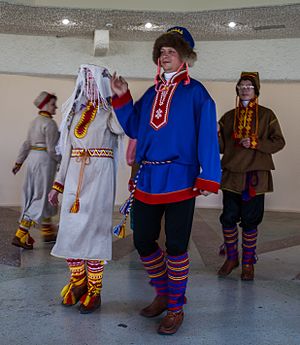
Nationale mindretal i Europa
Samer er blandt de nationale mindretal i Europa.
Der findes op mod 400 Nationale mindretal i Europa. Ca. 25% af alle europæere tilhører et nationalt mindretal, altså mennesker som har en anden tilknytning, sindelag og/eller sprog end deres statsborgerskab tilsiger. Begrebet omfatter autoktone nationale mindretal. Heri er altså ikke medregnet migranterne/indvandrergrupper, der er indvandret de sidste 30-40 år.